Paul Nash (artist)

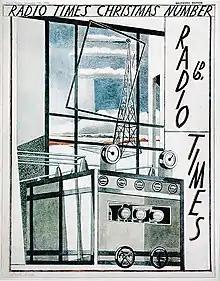
Nash's cover for the "Radio Times" Christmas 1930 edition

Nash often worked in media other than paint. As well as two volumes of his own wood engravings, "Places" and "Genesis", throughout the 1920s Nash produced highly regarded book illustrations for several authors, including Robert Graves and Siegfried Sassoon. Nash was one of the contributors of illustrations to the Subscriber's Edition of T. E. Lawrence's "Seven Pillars of Wisdom", published in 1926. In 1930, Nash produced the dust jacket design for "Roads to Glory", a collection of World War I stories by Richard Aldington.